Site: brandenburg
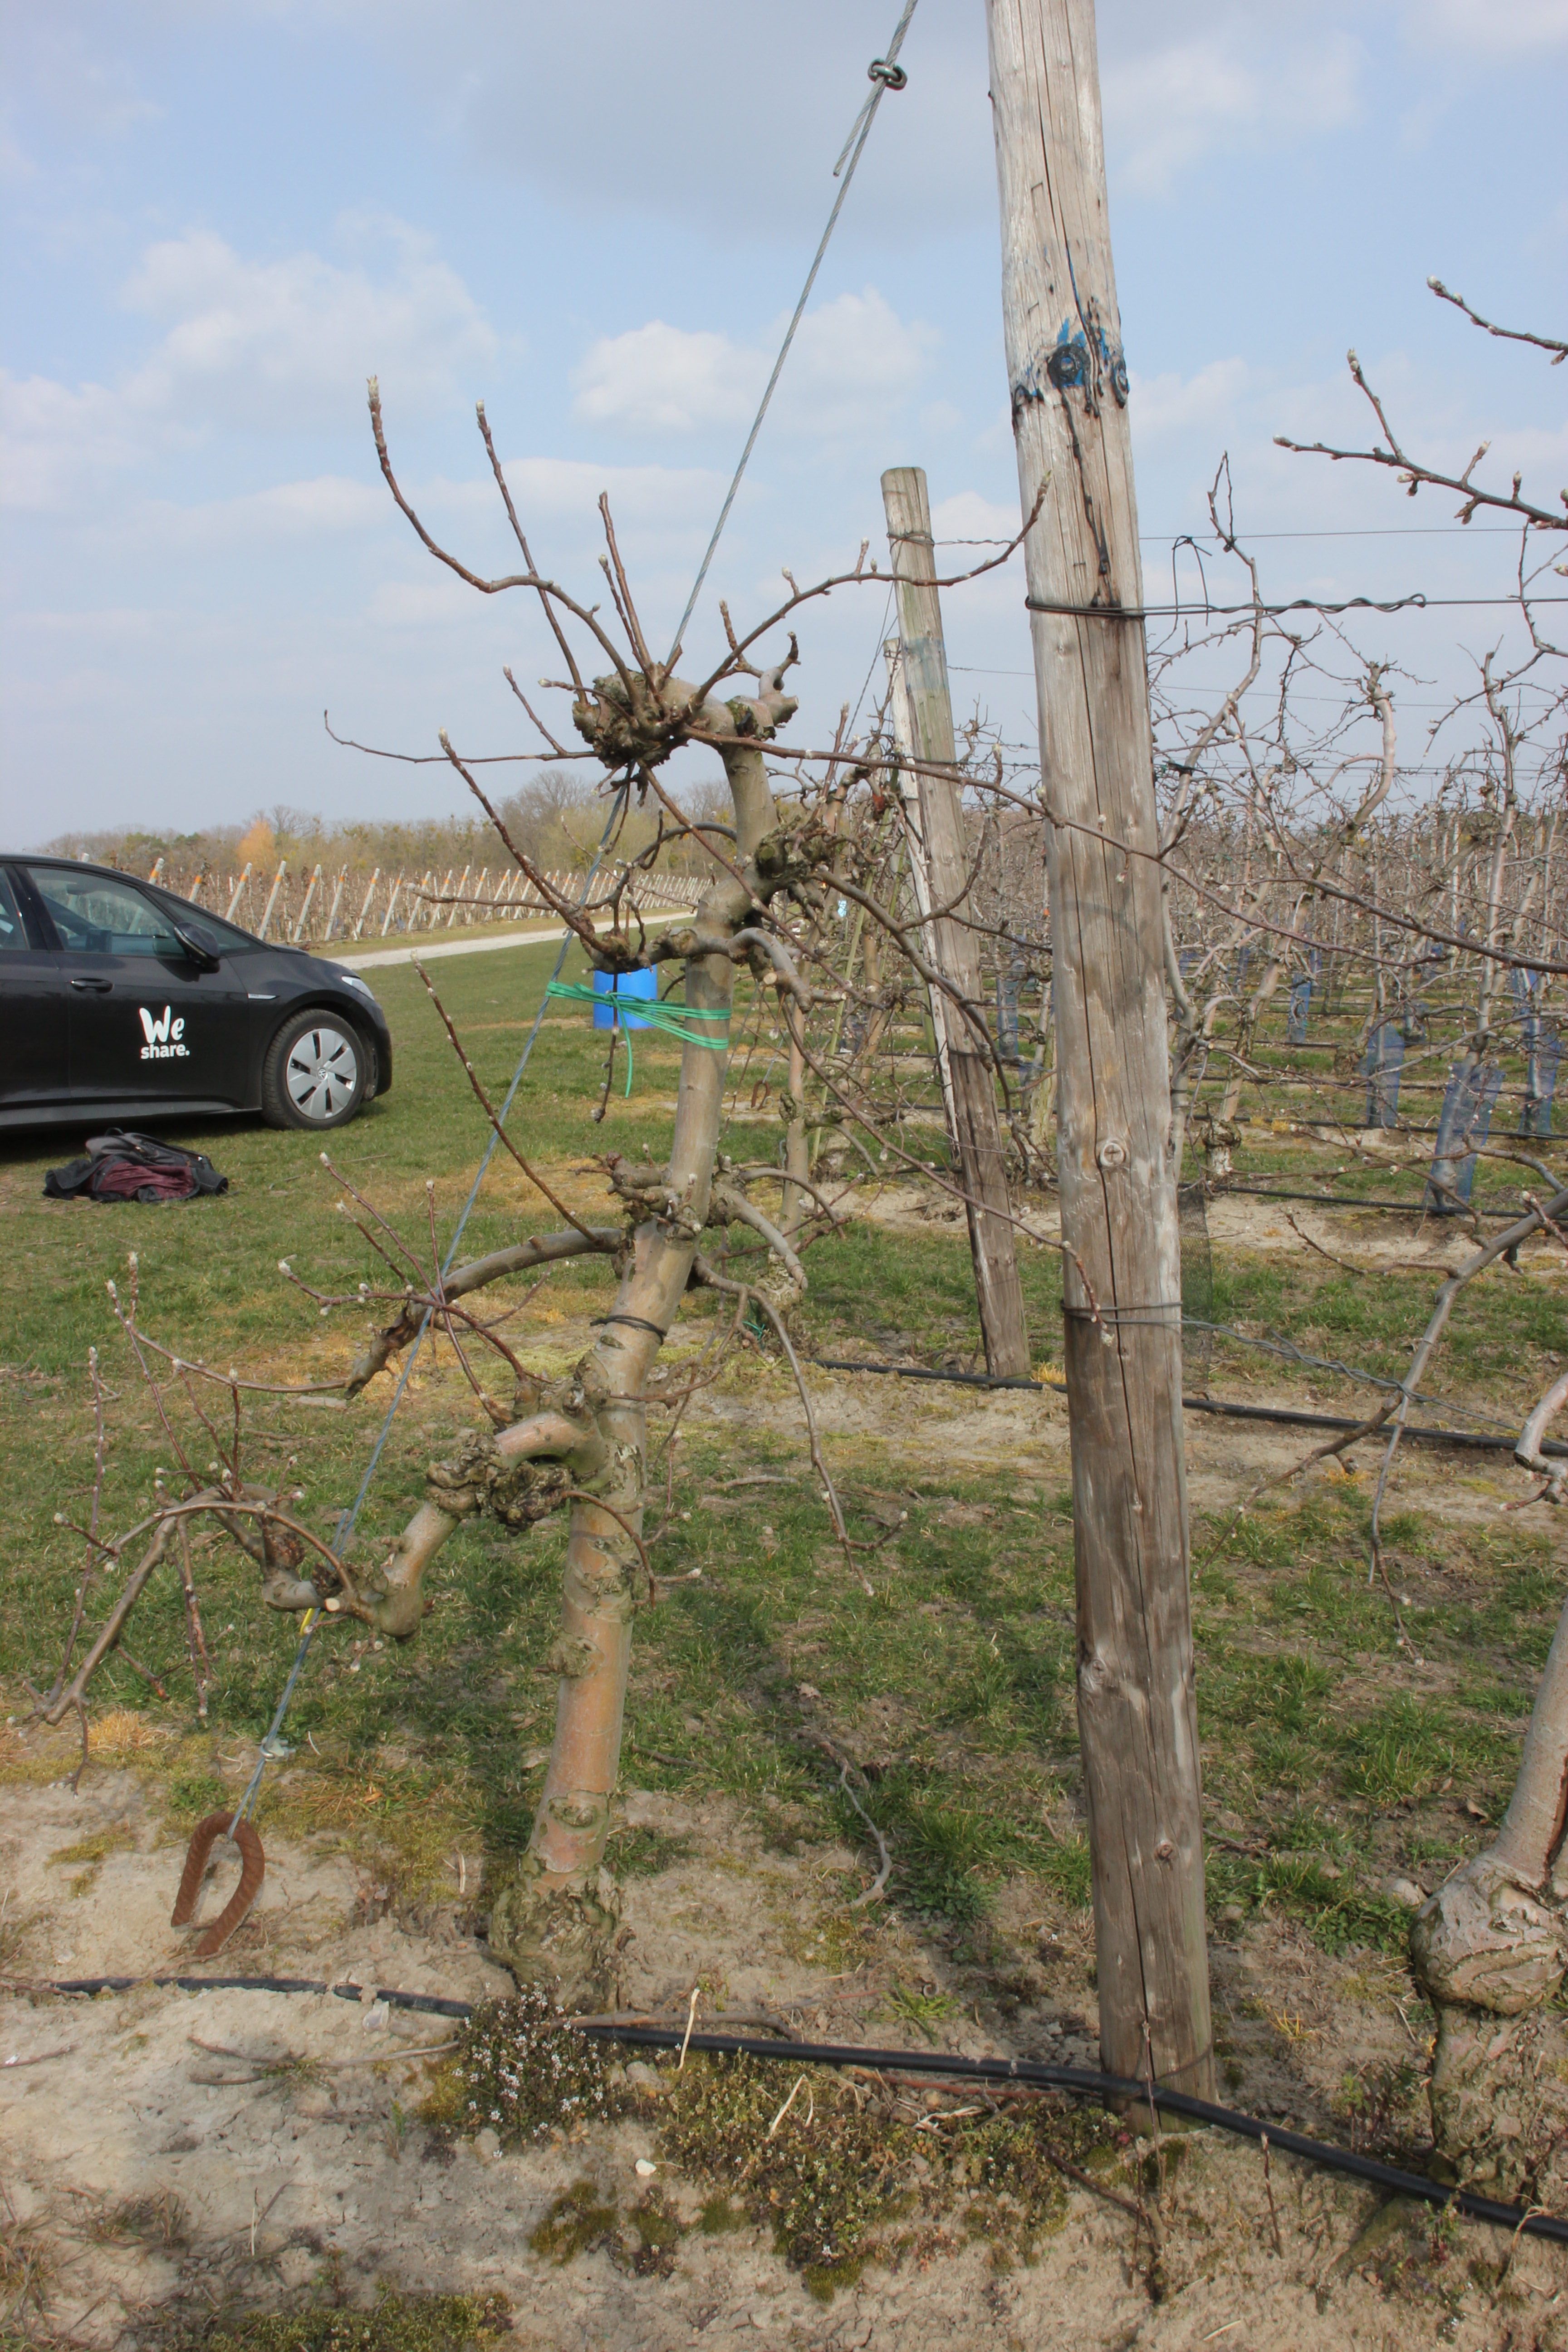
Growth stage (BBCH 03): Bud development